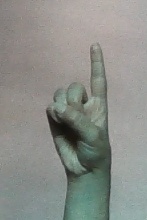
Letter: bb